Competitive eating

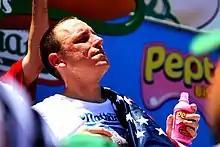
Joey Chestnut after his victory at the 2010 Nathan's Hot Dog Eating Contest in Coney Island

The first recorded pie eating contest took place in Toronto in 1878. It was organized as a charity fundraising event and won by Albert Piddington. It is not known how many pies were consumed. The prize was a "Handsomely Bound Book". Following this, eating contestsparticularly those involving piebecame popular across Canada and the United States, traditionally at county fairs.